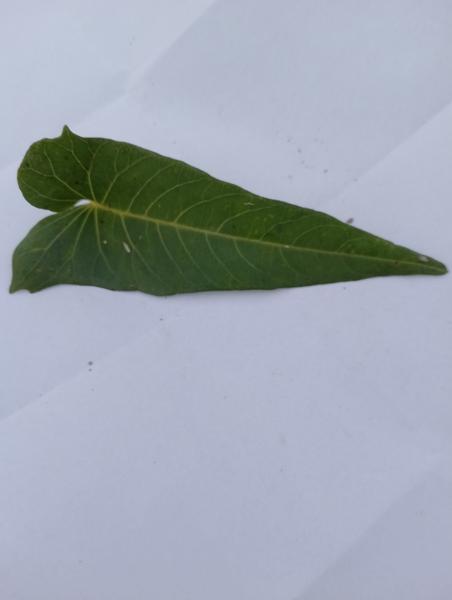
Weed species: Ipomoea aquatic